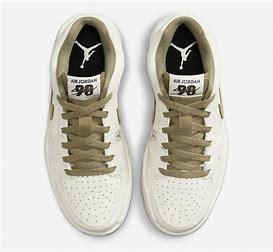
Brand: Jordan
Model: Stadium 90